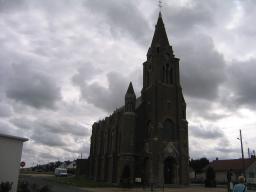
Label: Background_without_leaves